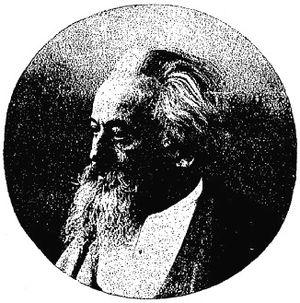
Cette page concerne les événements qui se sont produits durant l'année 1844 en Lorraine.
Cette page concerne les événements qui se sont produits durant l'année 1923 en Lorraine.
Jean Nicolas Victor Huel, né à Nancy le 24 juin 1844 et mort dans cette même ville le 19 août 1923, est un sculpteur français.